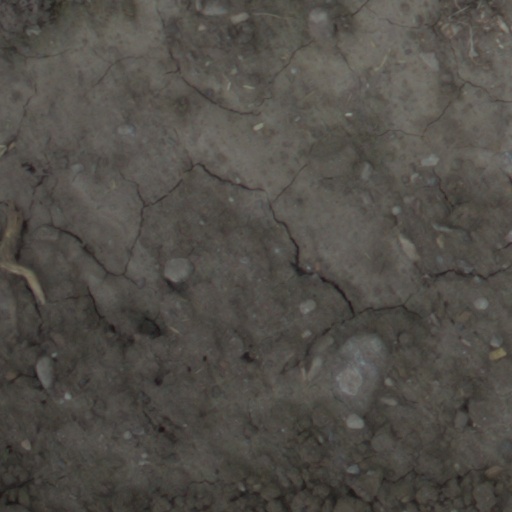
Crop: wheat